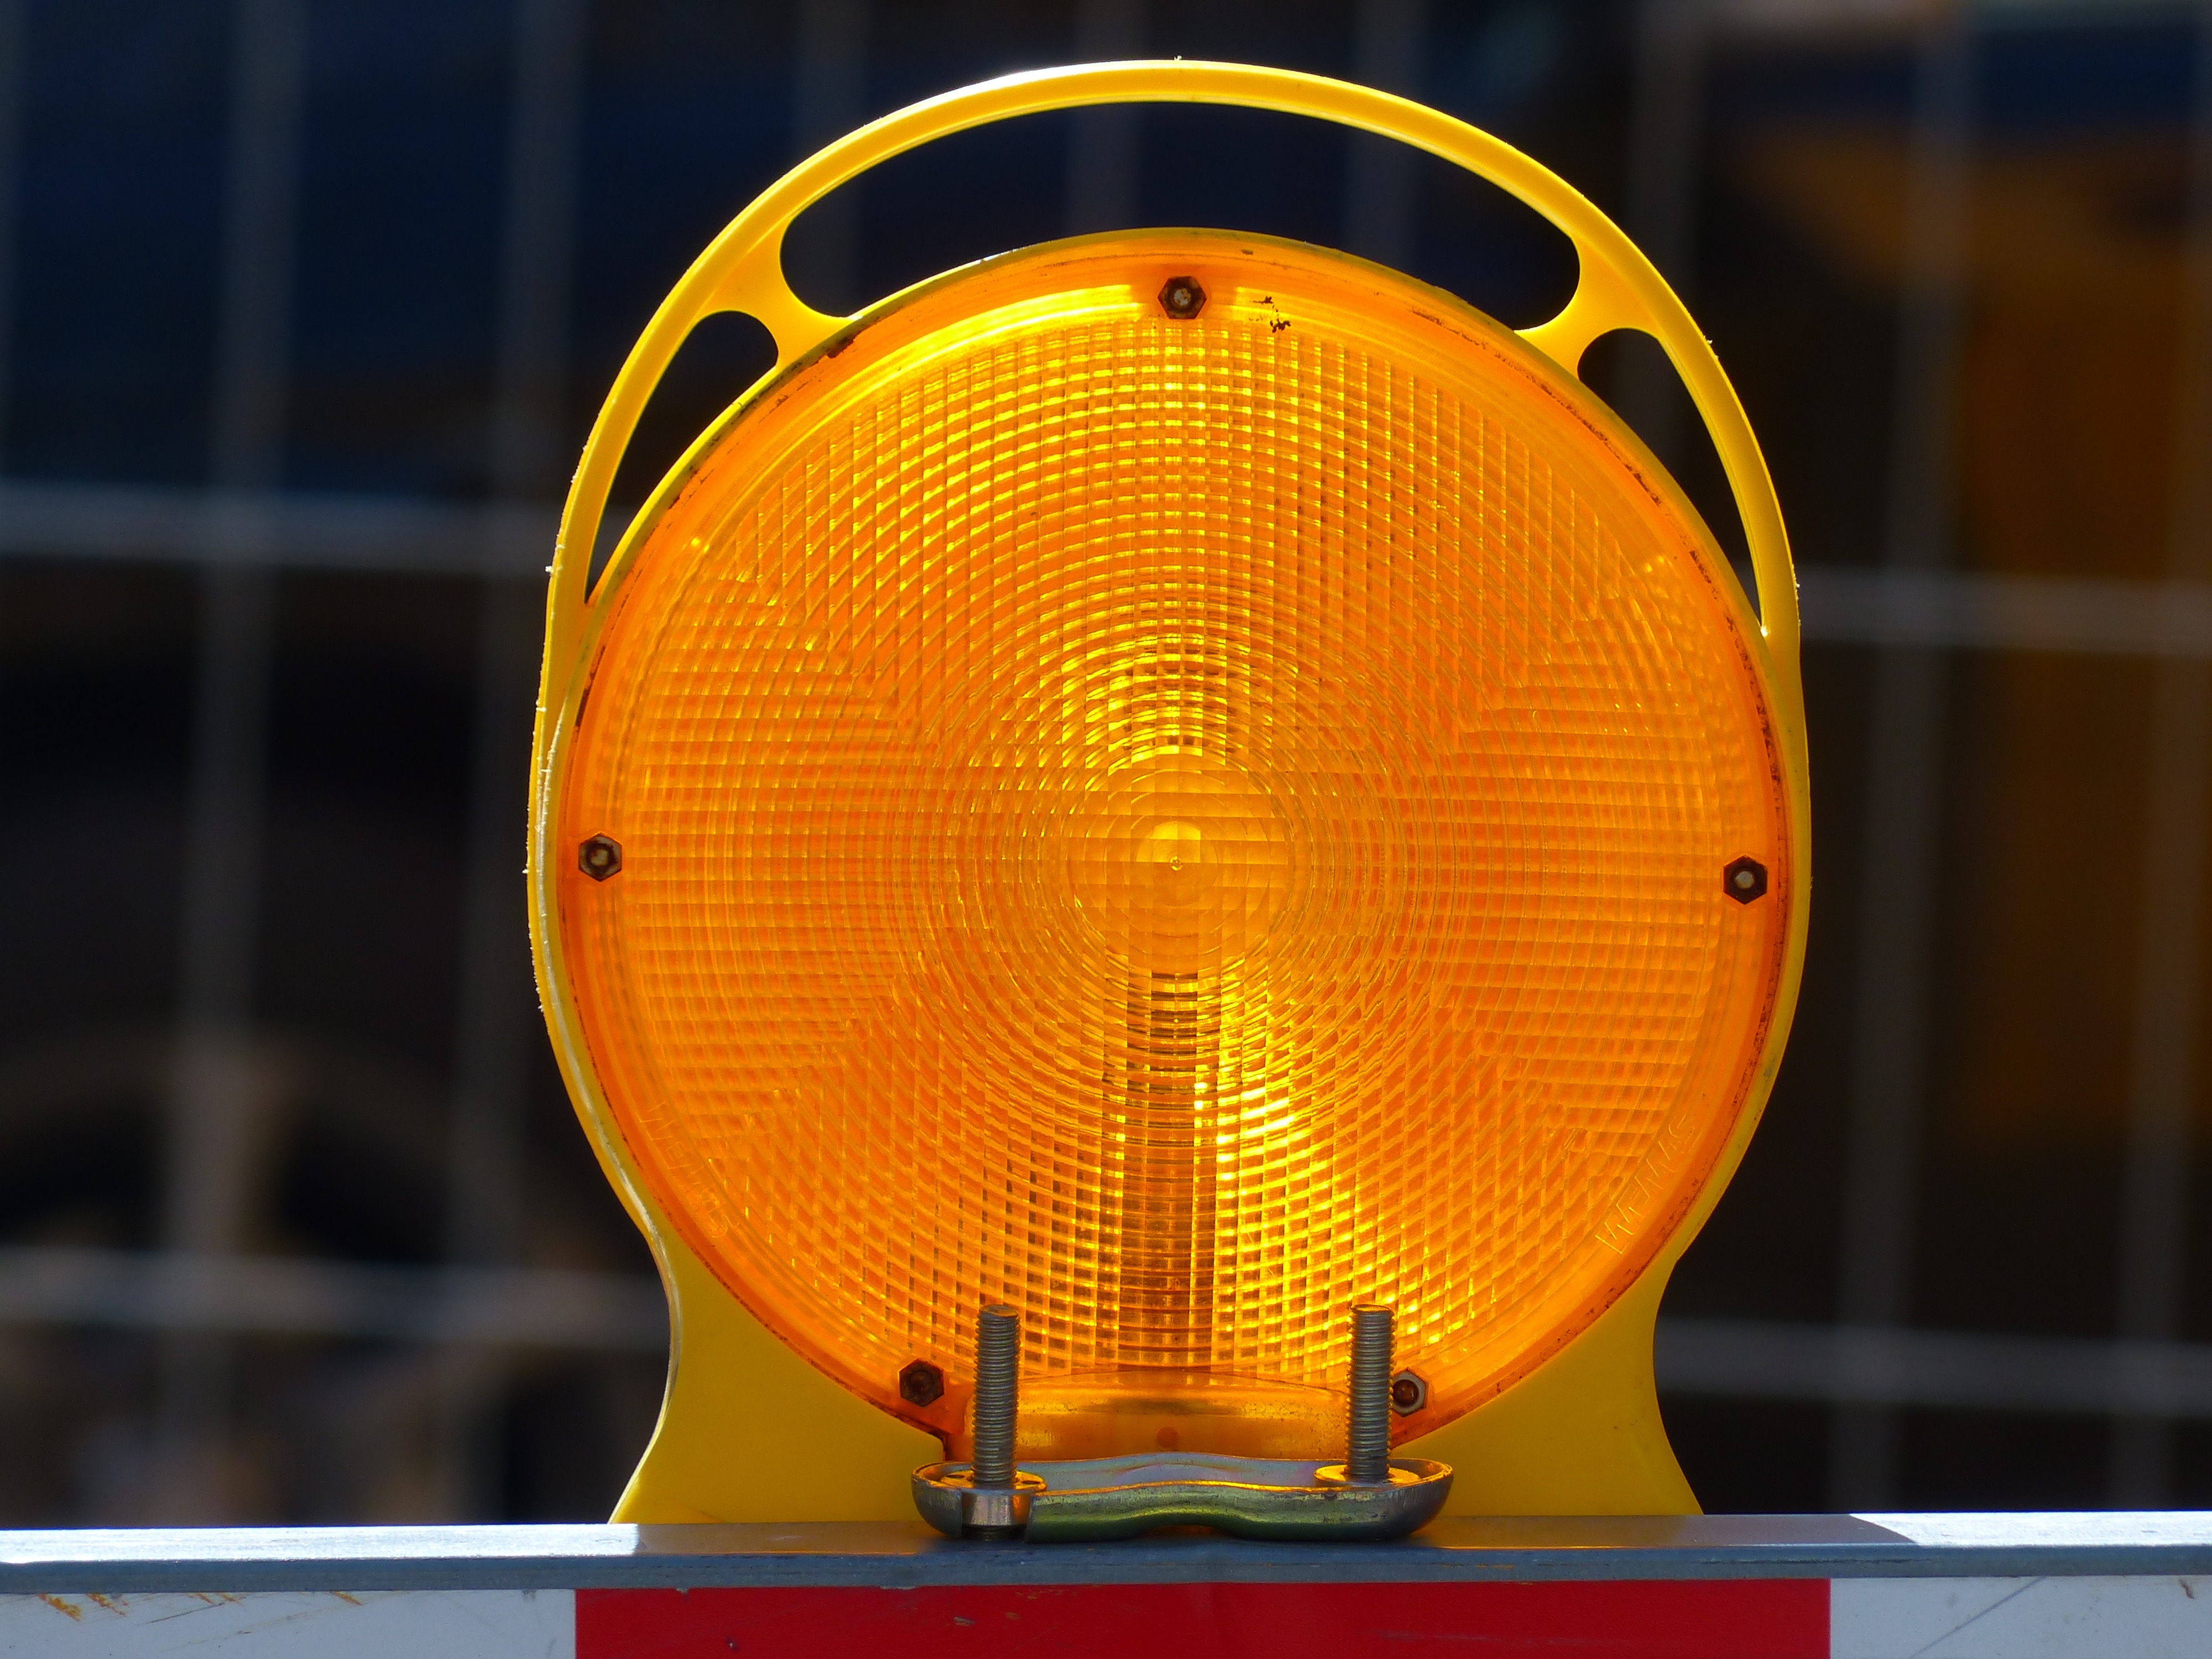
light, road, orange, color, yellow, lighting, circle, light signal, light source, warning light, warning lamp, warnblinkleuchte, hazardous situation